World Muay Thai Association

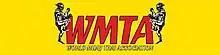

The World Muay Thai Association (WMTA) is one of the oldest amateur and professional sanctioning organizations of Muay Thai in the world for the sport.